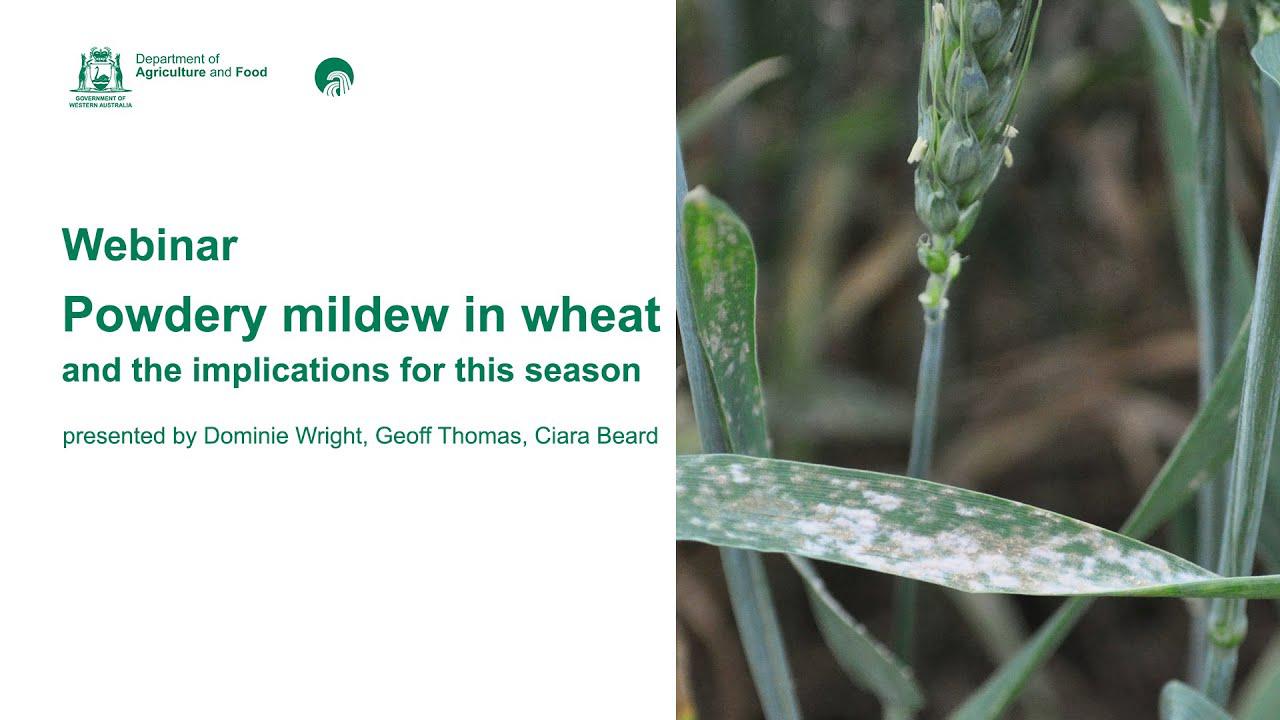
Plant: Wheat
Disease: wheat powdery mildew